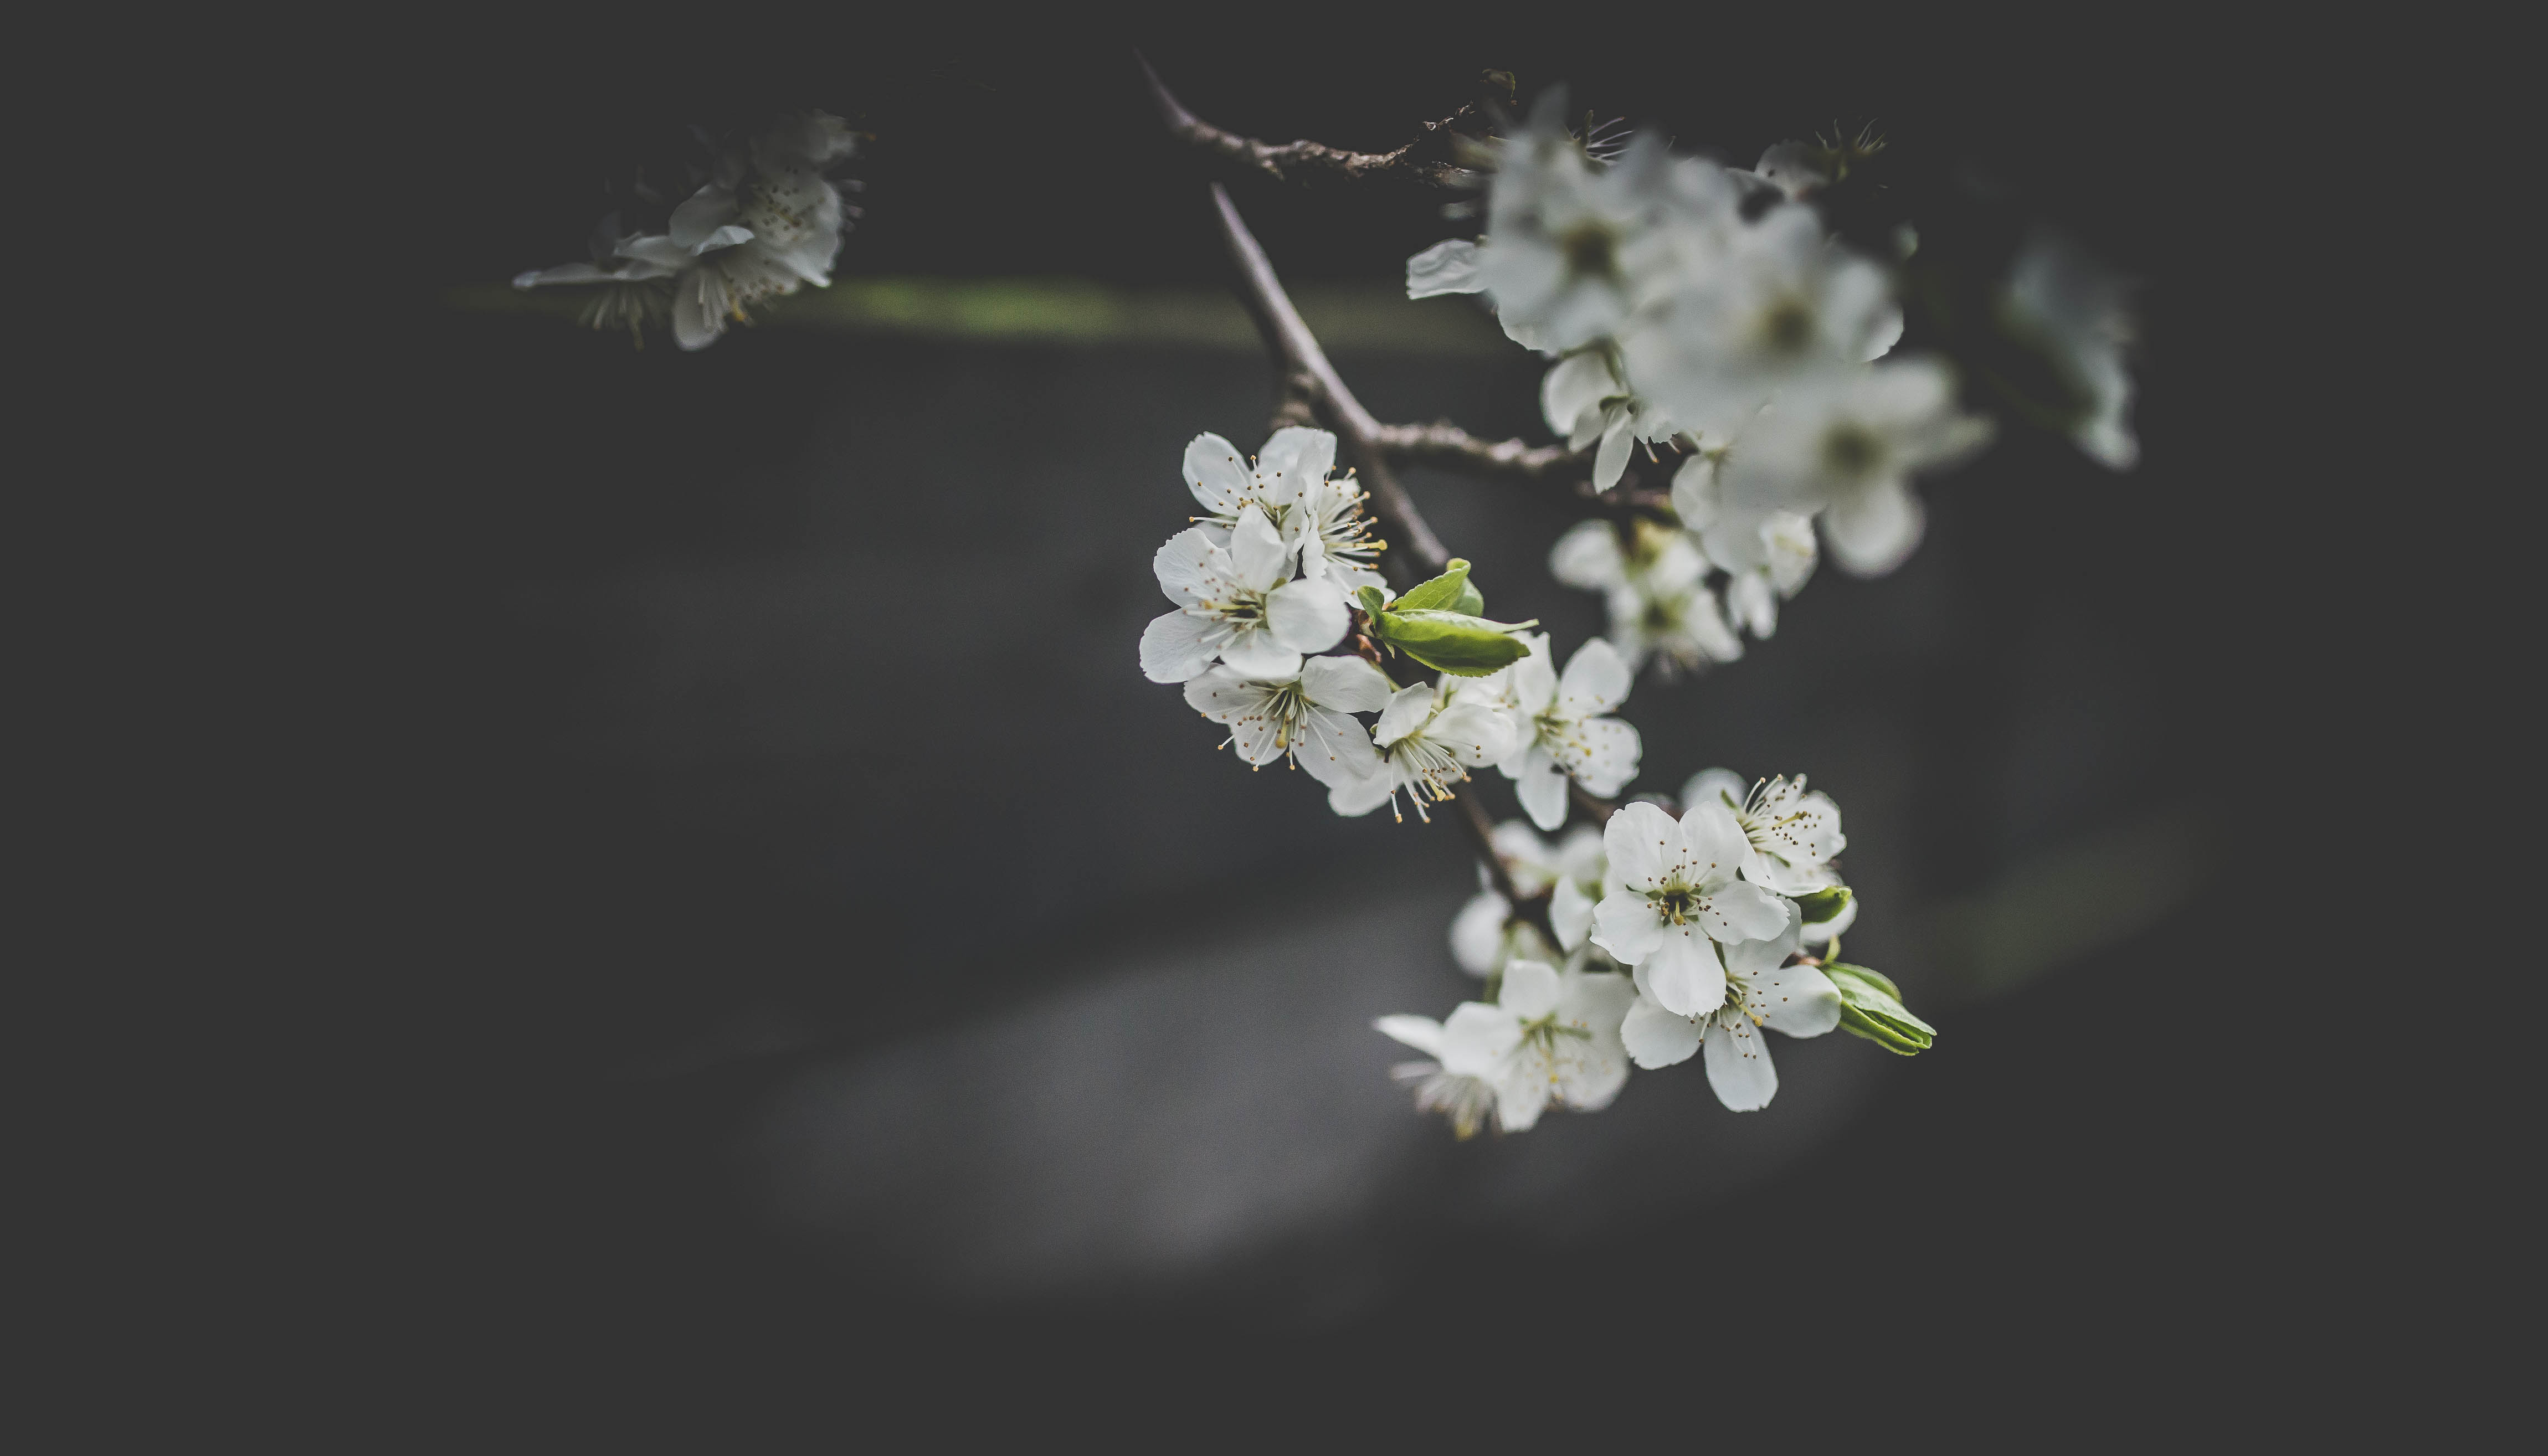
branch, blossom, plant, white, photography, leaf, flower, food, spring, produce, flora, twig, macro photography, flowering plant, land plant